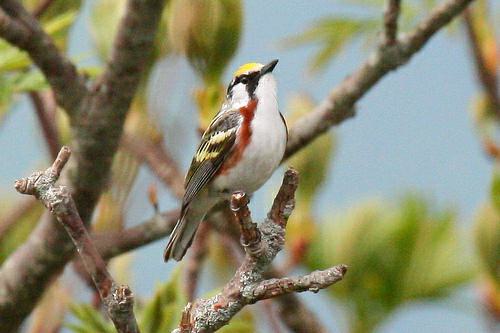
A photo of a chestnut sided warbler